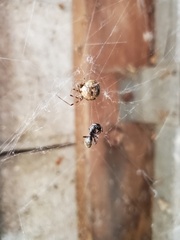
Species: Parasteatoda_tepidariorum